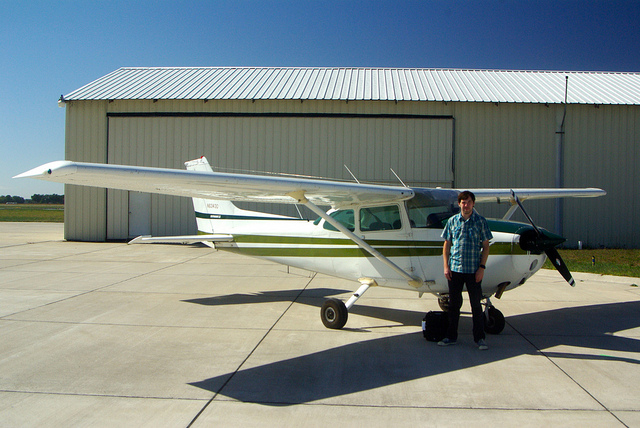
user: Given an image and a question. Answer the question in a short answer. Question: What fields are these vechicles used to spray? Short Answer:
assistant: crop